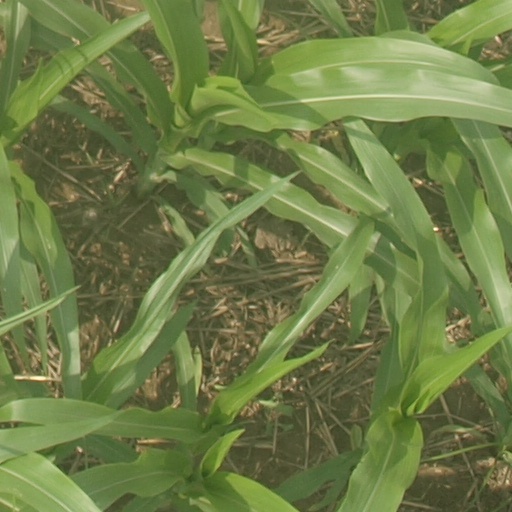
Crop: maize; corn